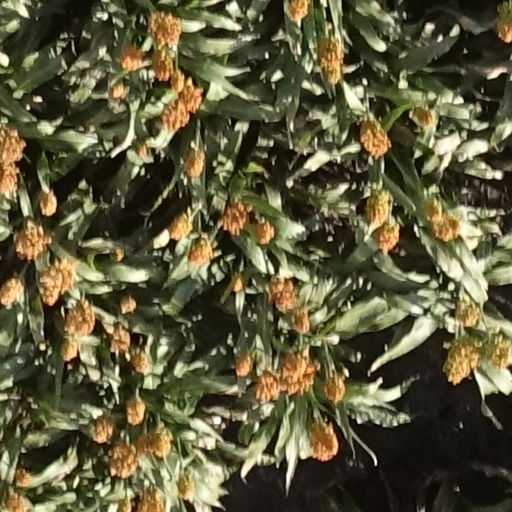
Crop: sorghum